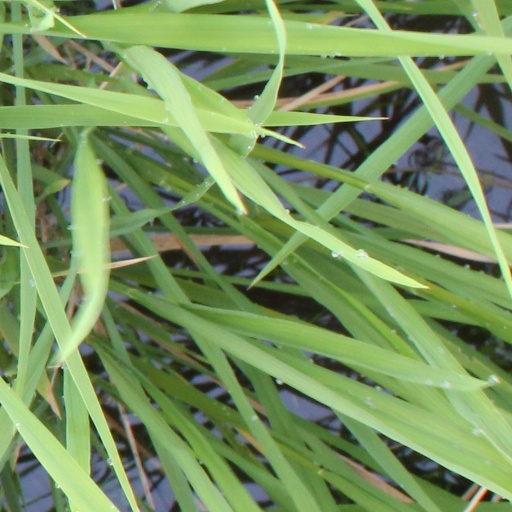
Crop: rice